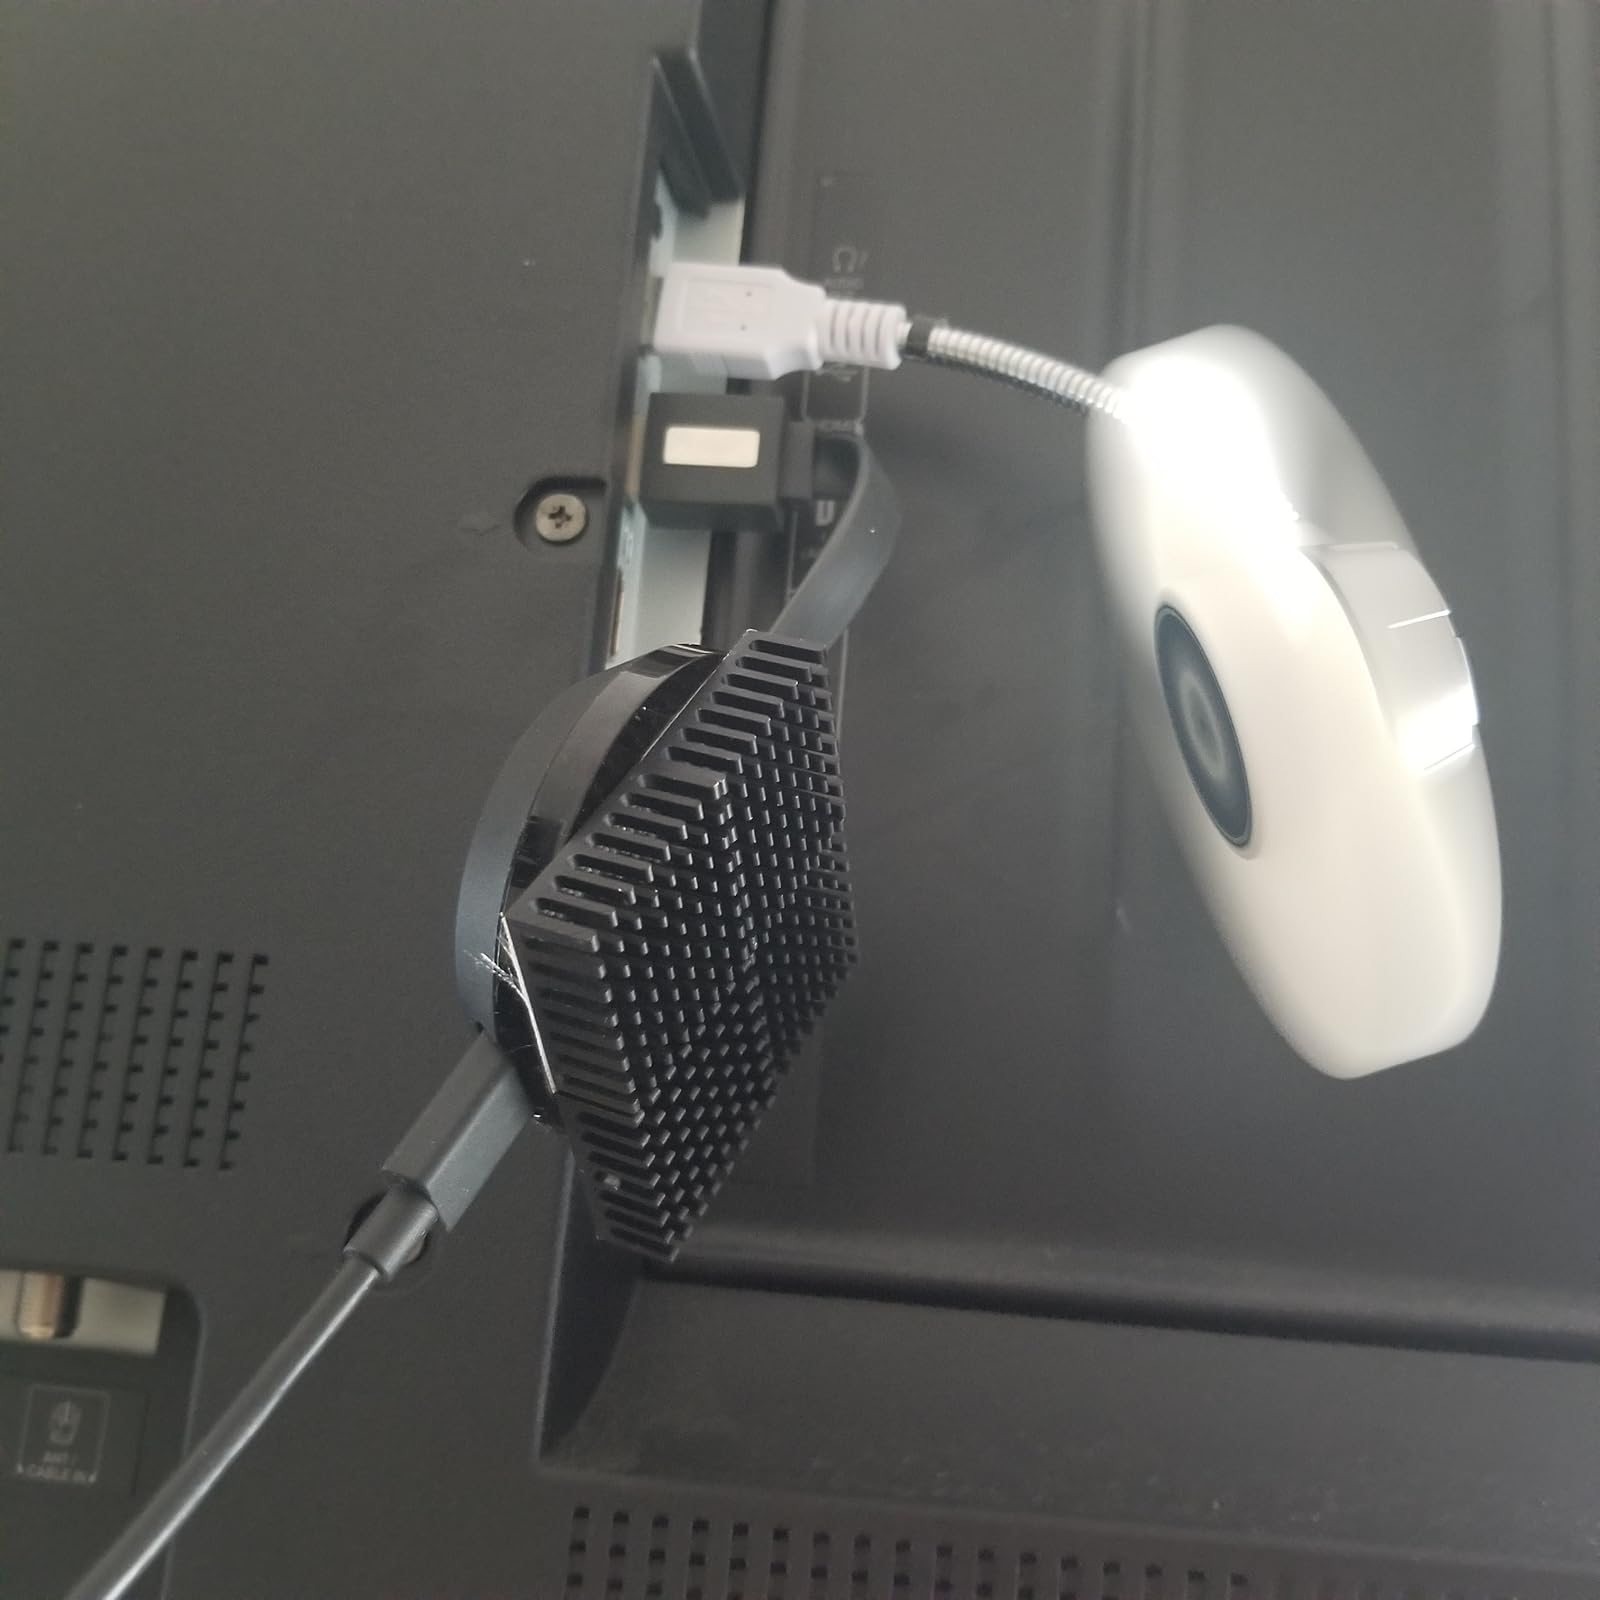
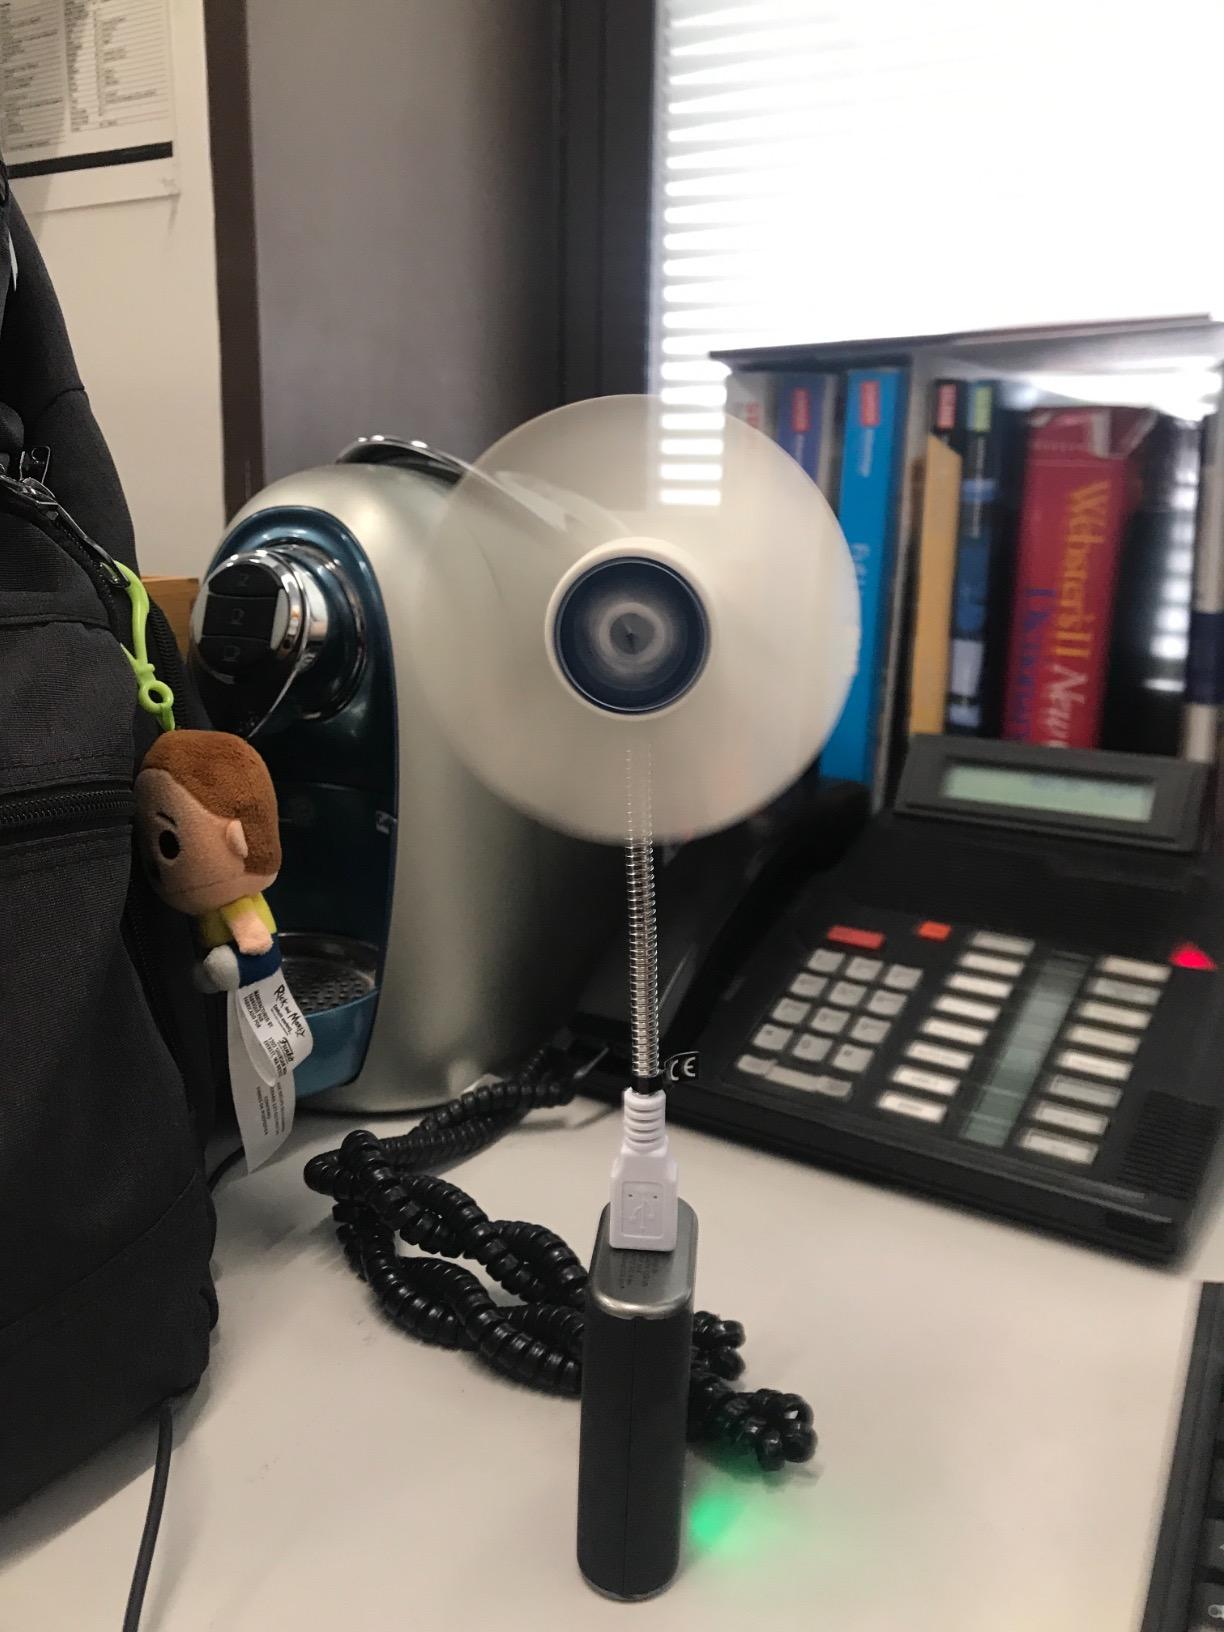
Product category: fan
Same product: yes